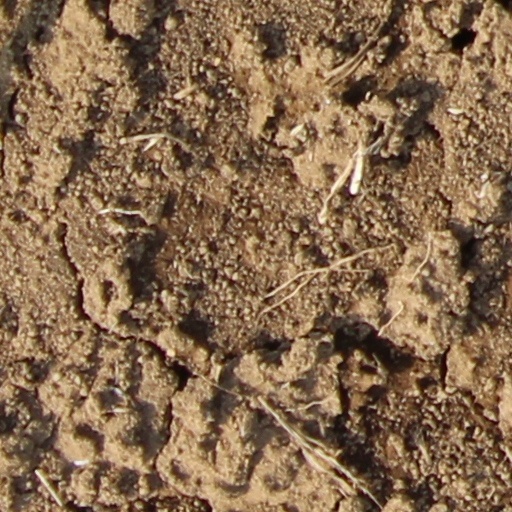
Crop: wheat